Luther rose

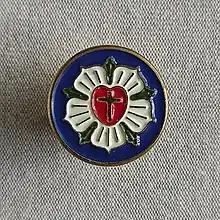
The "Luther rose" in Muzeum Miniaturowej Sztuki Profesjonalnej Henryk Jan Dominiak in Tychy; 15 x 15 mm.

The Luther rose or Luther seal is a widely recognized symbol for Lutheranism. It was the seal that was designed for Martin Luther at the behest of John Frederick of Saxony in 1530, while Luther was staying at the Coburg Fortress during the Diet of Augsburg. Lazarus Spengler, to whom Luther wrote his interpretation below, sent Luther a drawing of this seal. Luther saw it as a compendium or expression of his theology and faith, which he used to authorize his correspondence. Luther informed Philipp Melanchthon on 15 September 1530, that the Prince had personally visited him in the Coburg fortress and presented him with a signet ring, presumably displaying the seal.